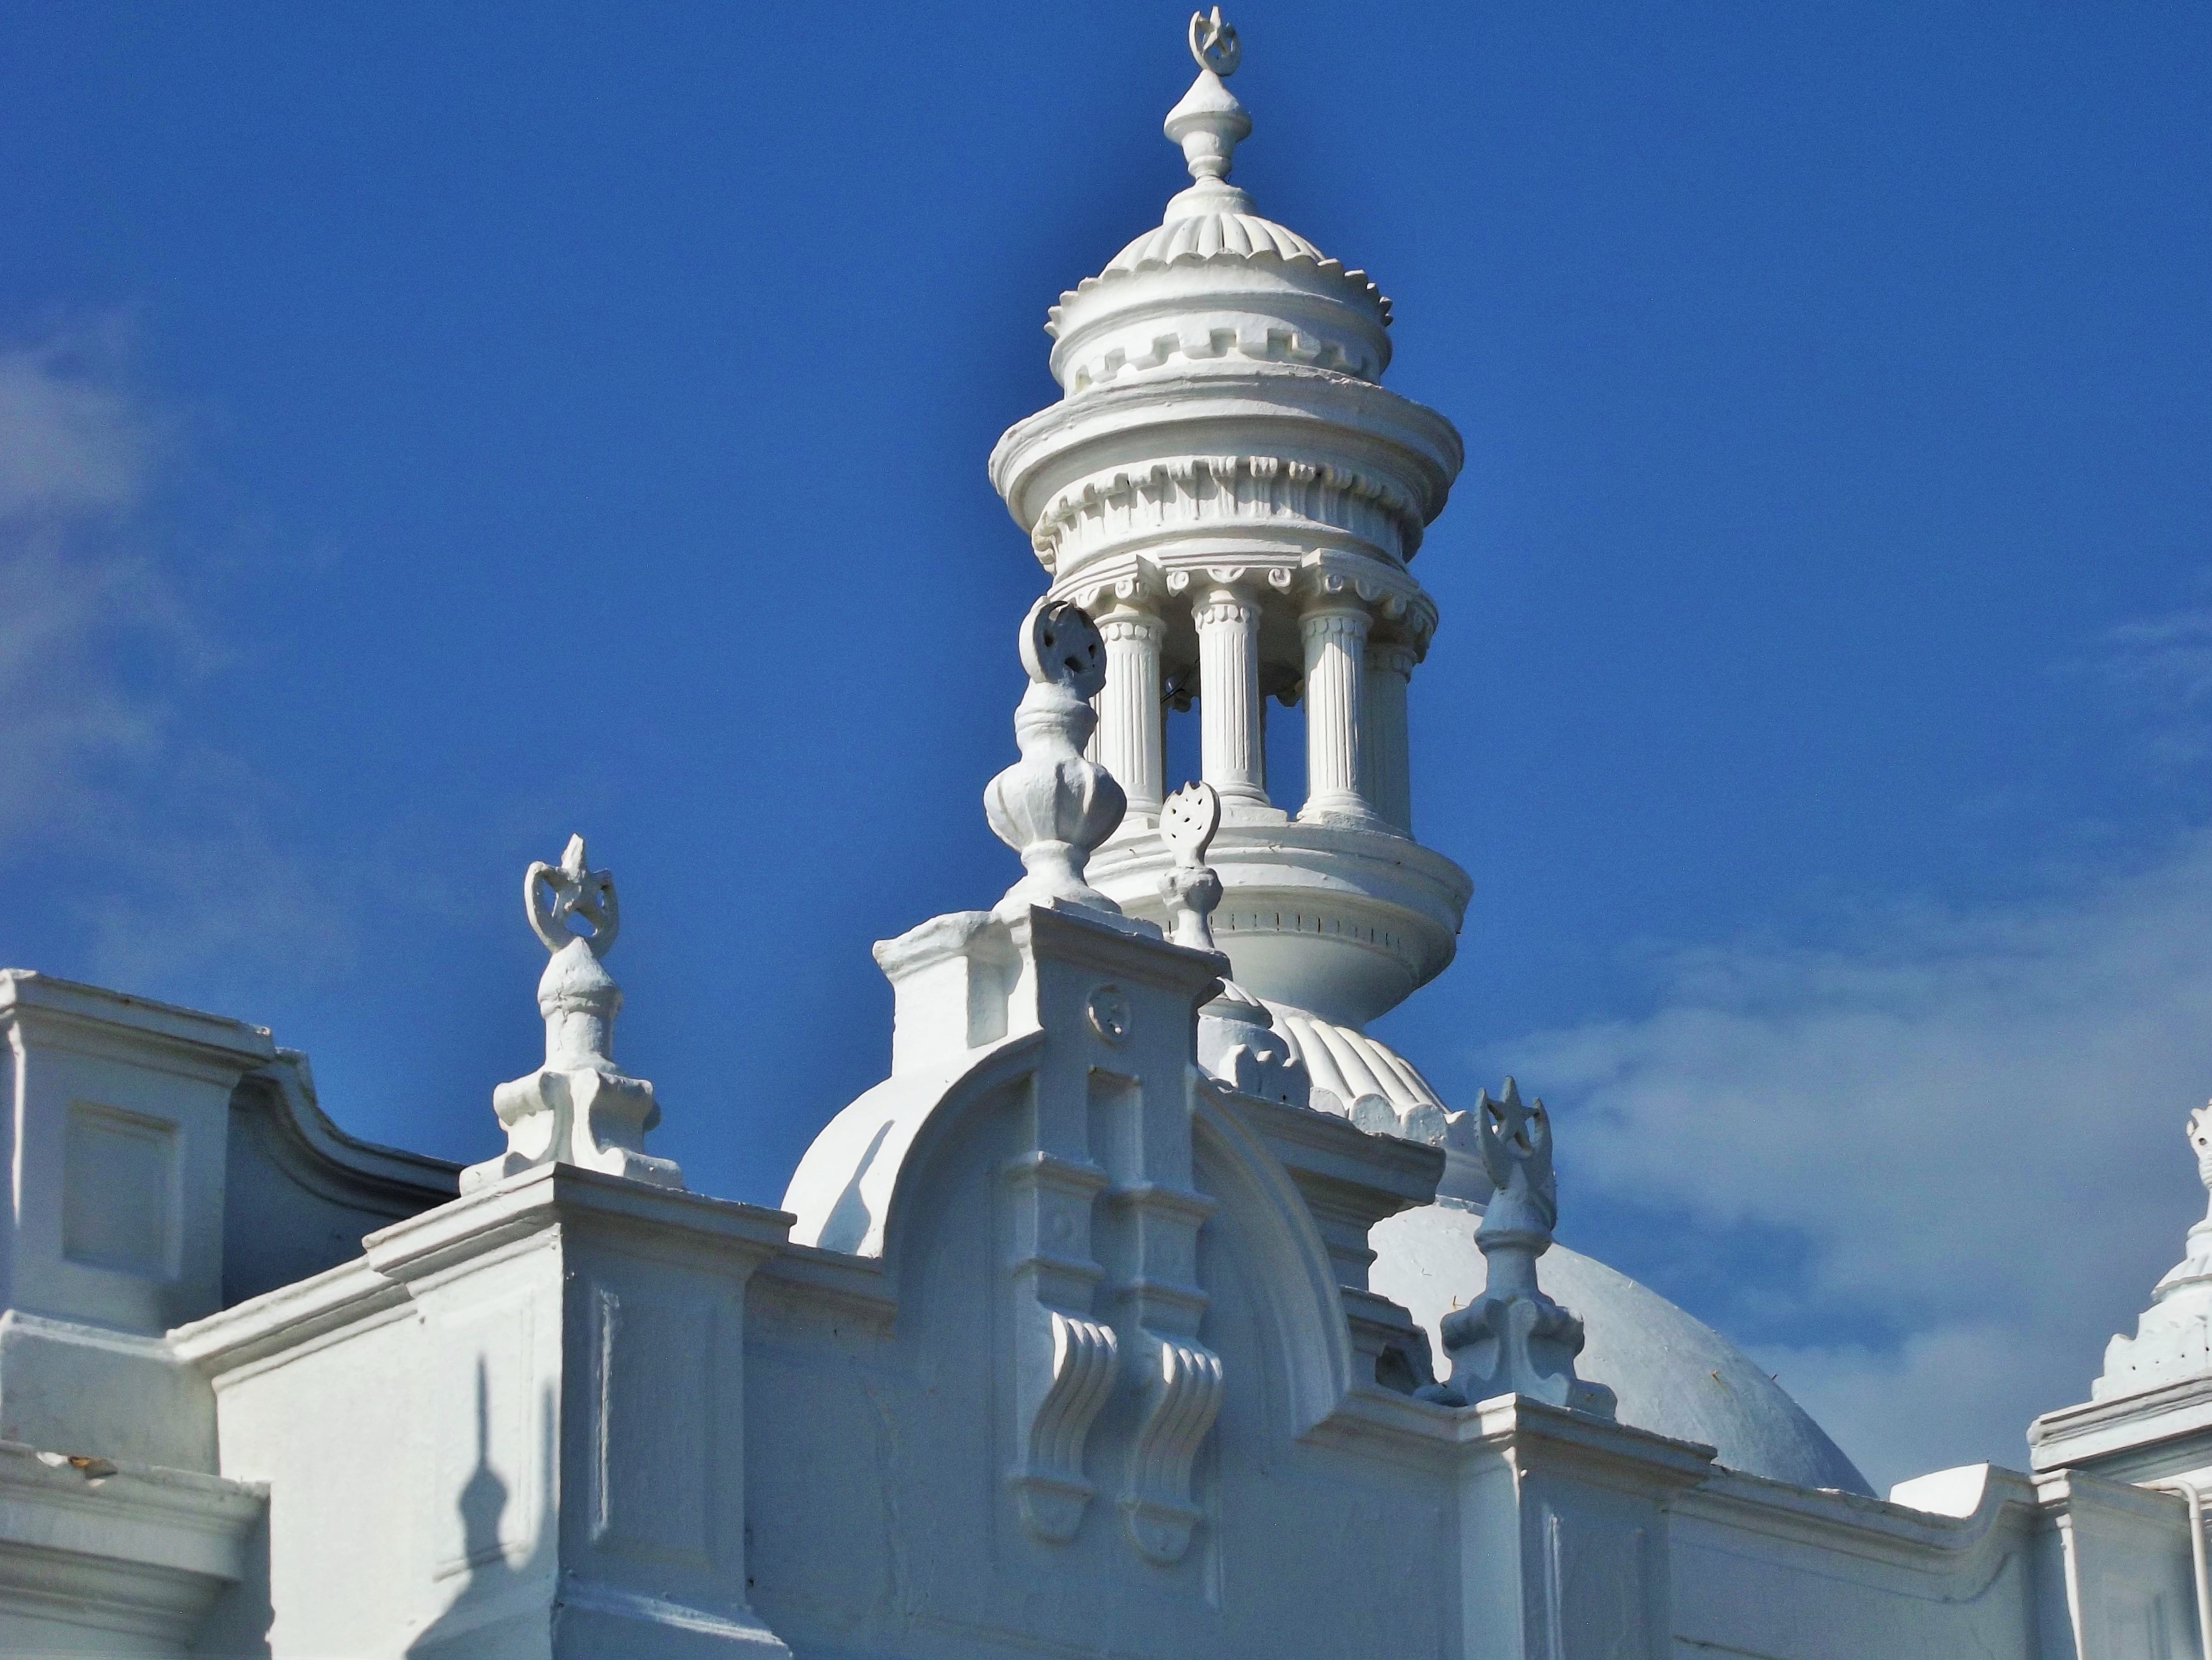
architecture, white, roof, building, monument, statue, decoration, tower, landmark, church, cathedral, place of worship, buildings, spire, steeple, mosque, sri lanka